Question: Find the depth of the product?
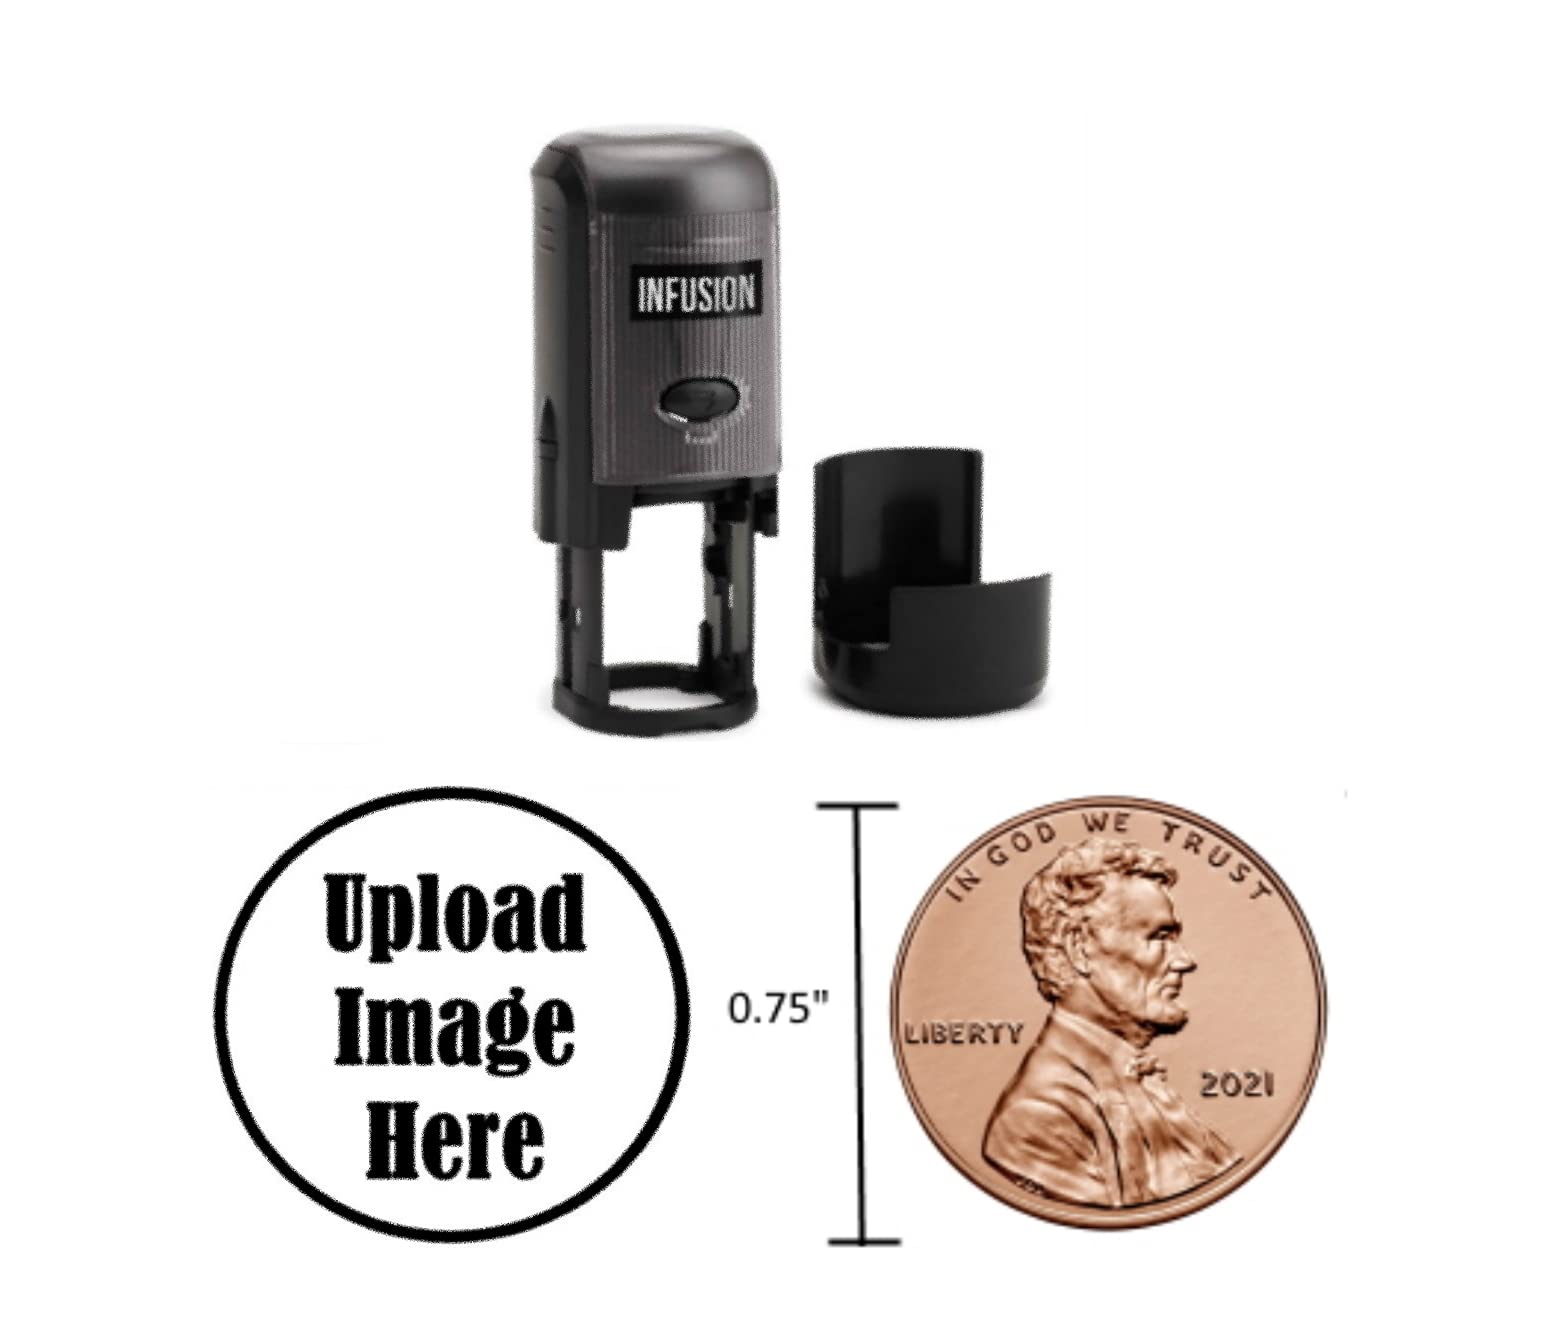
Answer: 0.75 inch